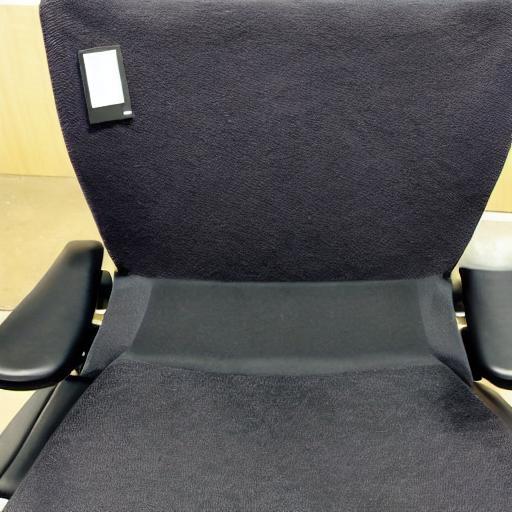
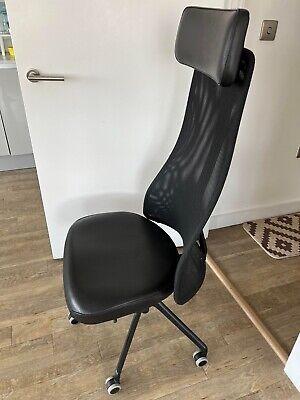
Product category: items_chair
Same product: no